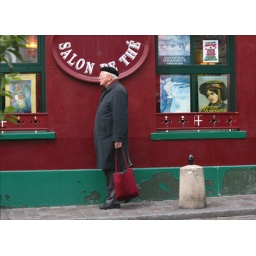
The red bag matching the wall was a bonus...I like the girl in the poster facing the same way.